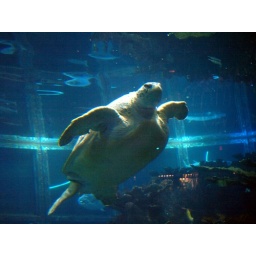
It bears mentioning that this sea turtle weighs in at a staggering 540 lbs.